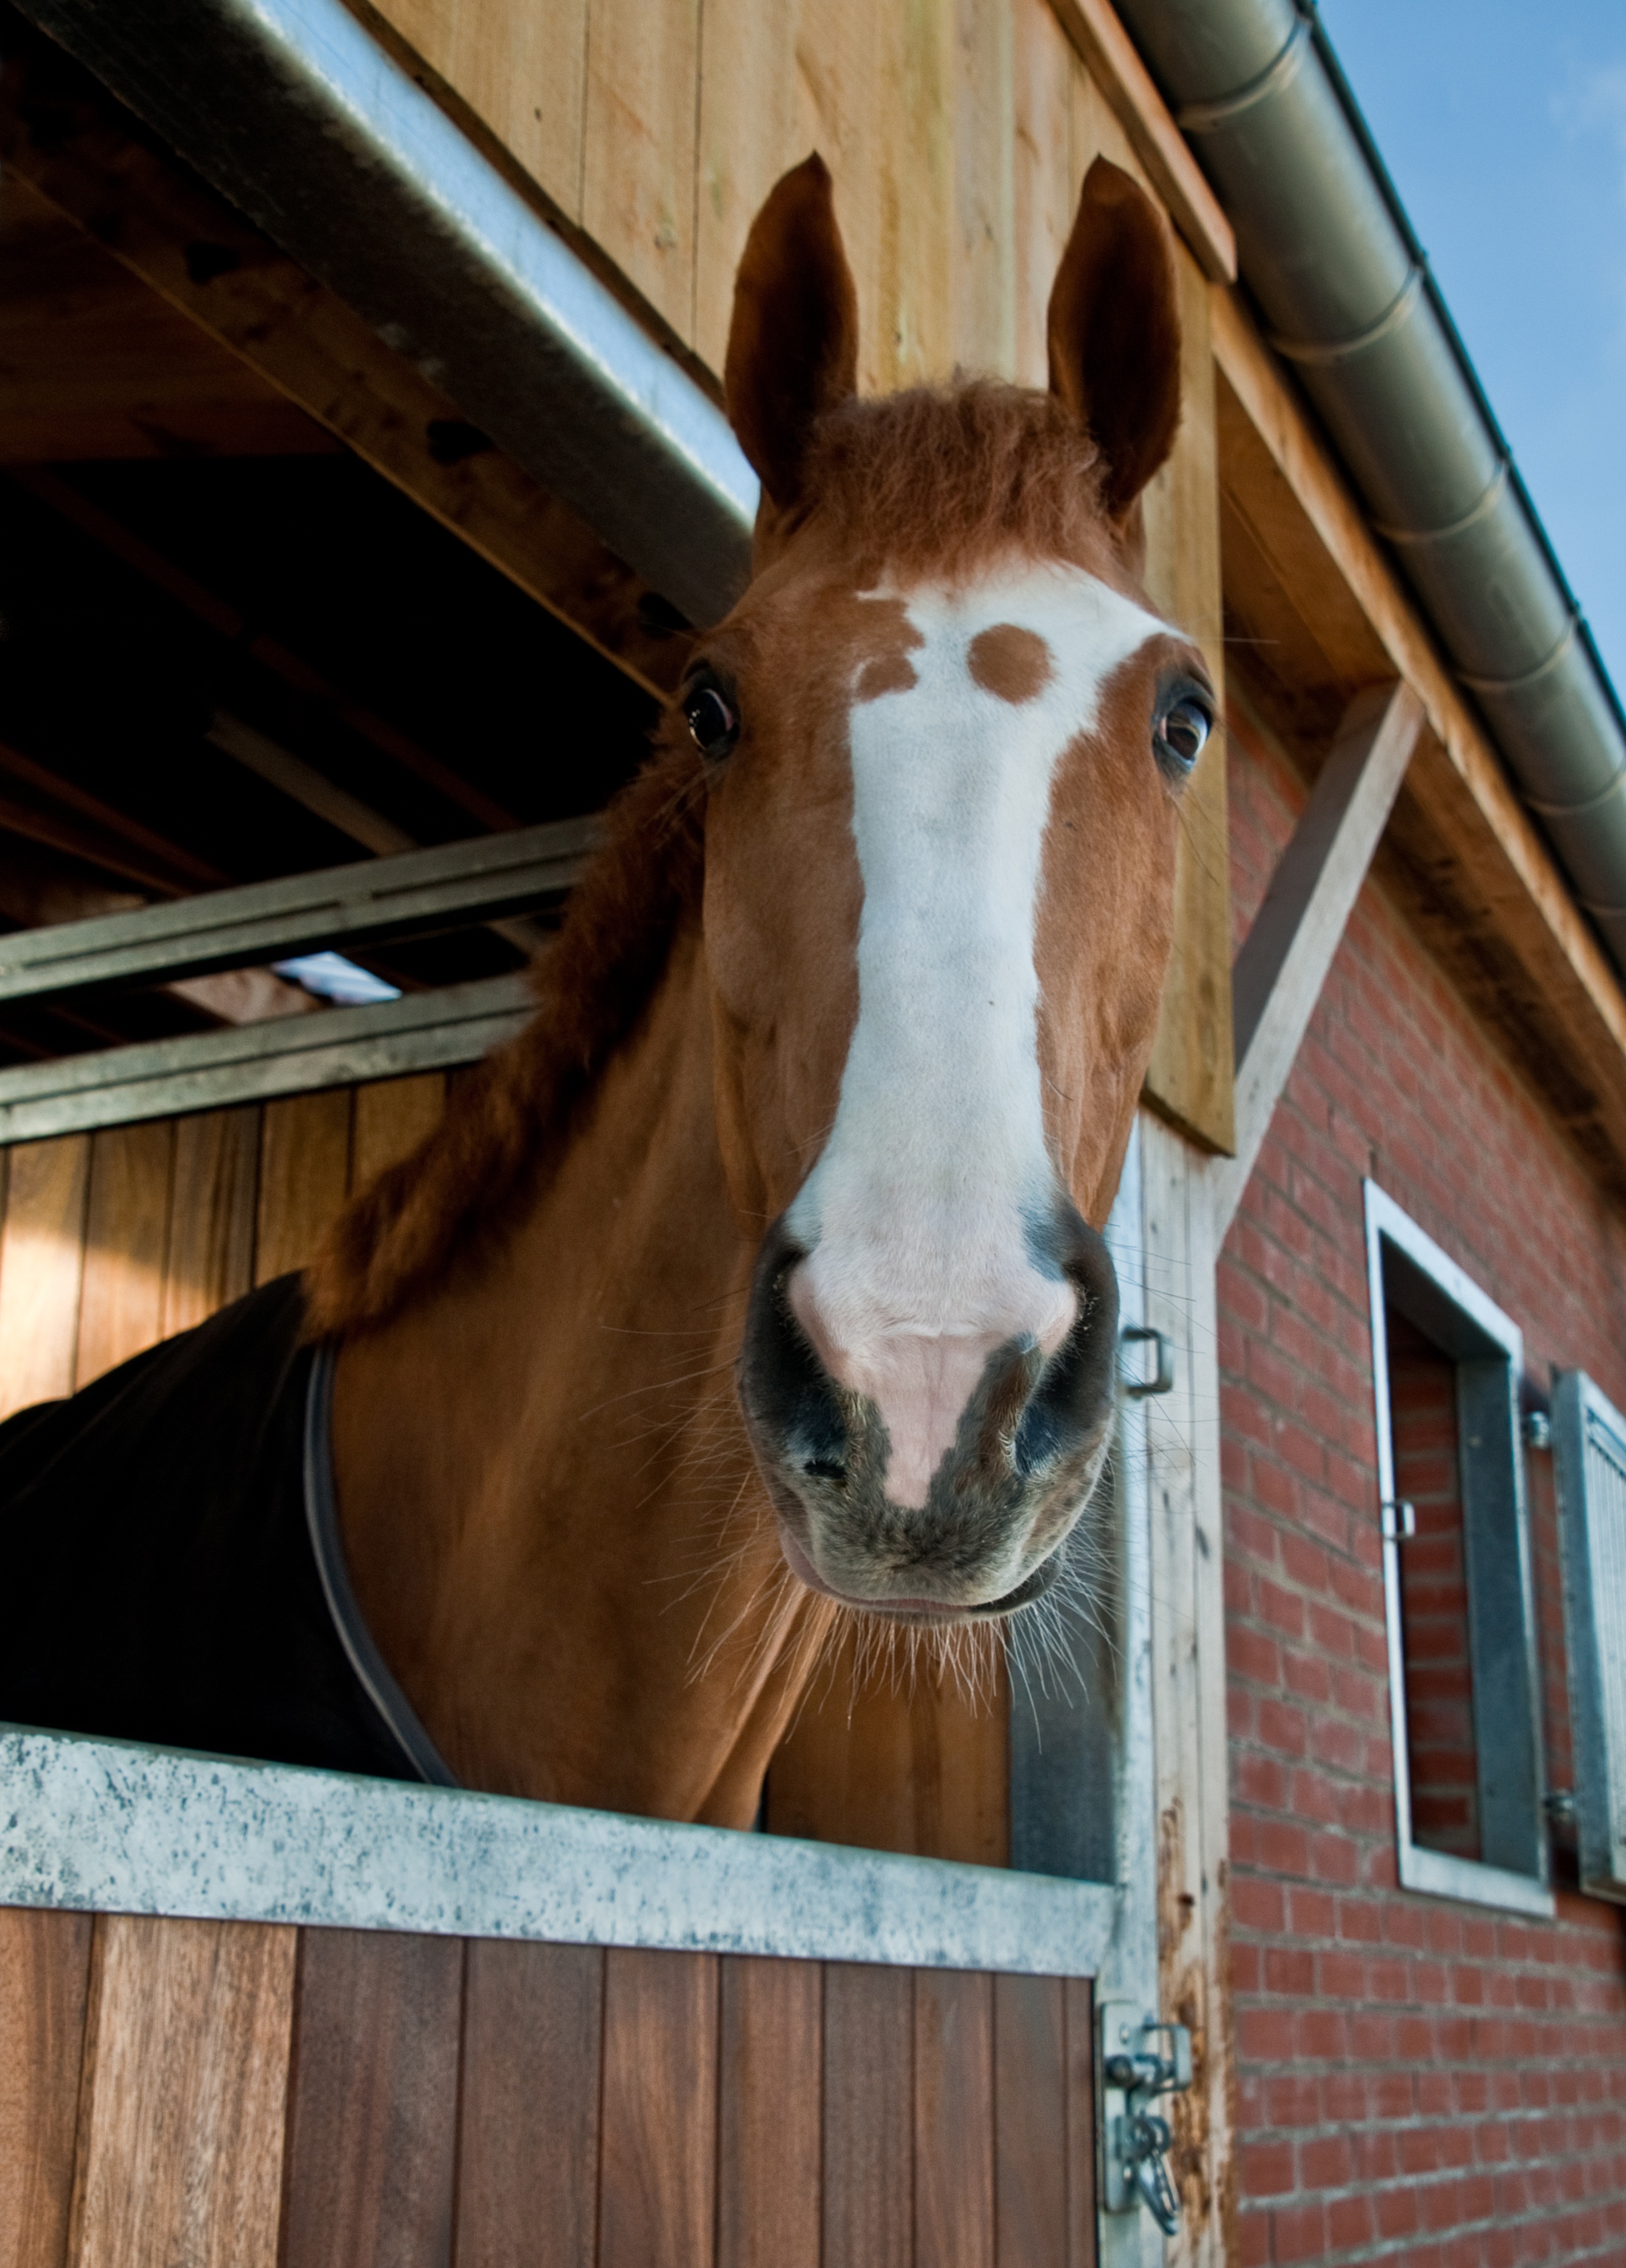
window, horse, mammal, stallion, mane, stable, bridle, mare, to watch, horse like mammal, mustang horse